Andiris Perera Dharmagunawardhana

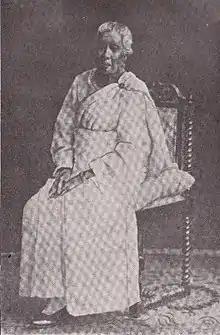
Lady Mallika Dharmagunawardhana

In 1860, he gave his daughter, Mallika, in marriage to Don Carolis Hewavitharana. As dowry, he gave his son-in-law one of his two shops. This become the renowned furniture shop, H Don Carolis & Sons.